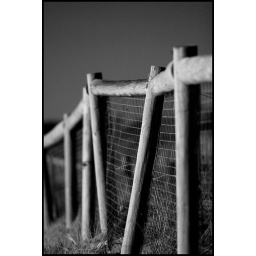
beach fence at sunsetCanon 200mm f2.8 L II @ 1/400 f2.8 iso200 hand held in B&amp;amp;W mode with RED filter.